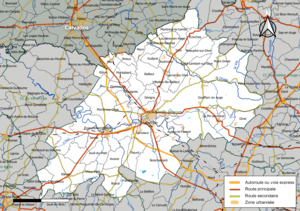
Carte géographique de la Communauté de communes Argentan Intercom, département de l'Orne, France. Composition au 1er janvier 2019.
Argentan Intercom est une communauté de communes française, située dans le département de l'Orne et la région Normandie.